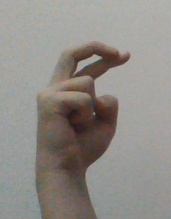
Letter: zay